Churchill Barriers

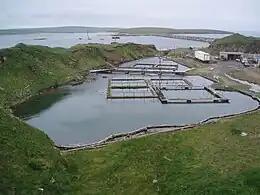
The main quarry on Lamb Holm used by the Italian POWs, since flooded and converted into a fish farm. In the background at right is barrier no.2 between Lamb Holm and Glimps Holm

On 14 October 1939, the Royal Navy battleship HMS "Royal Oak" was sunk at her moorings within the natural harbour of Scapa Flow, by the under the command of Günther Prien. "U-47" had entered Scapa Flow through Holm Sound, one of several eastern entrances to Scapa Flow.